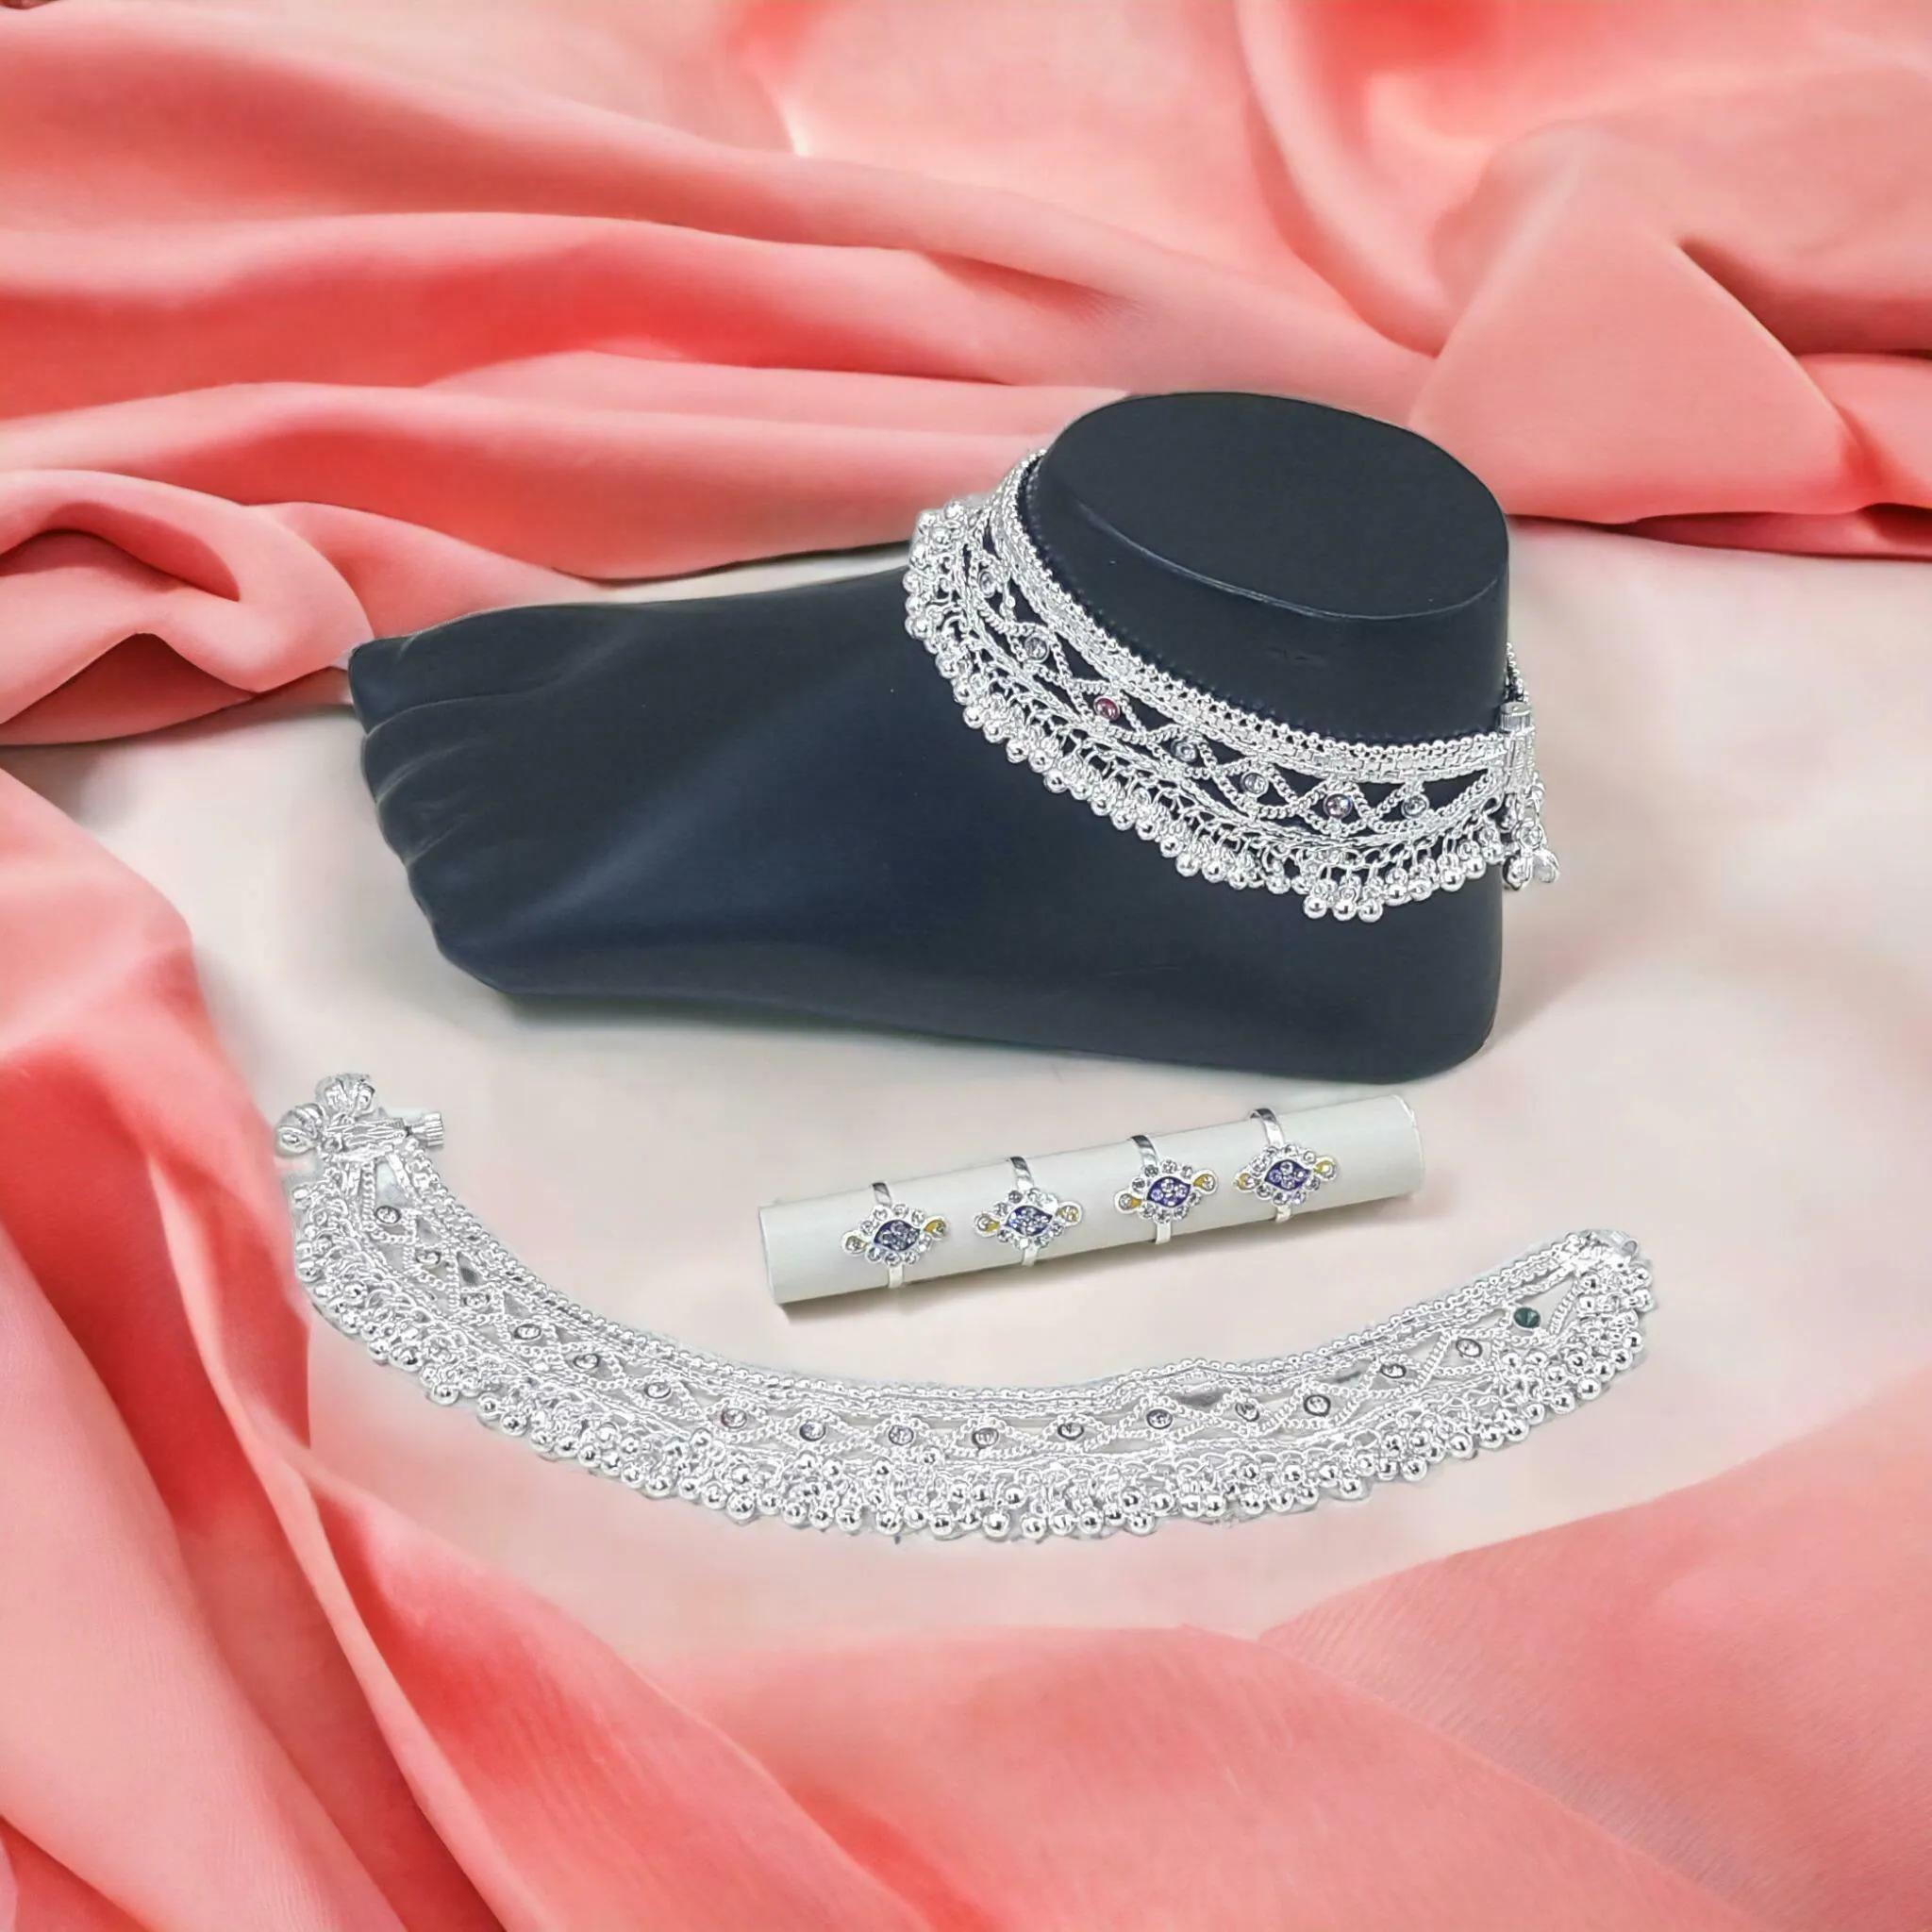
BR Ornaments Allure Glittering Women Anklets & Toe Rings Alloy Anklet (Pack of 2)
Type: Anklet
Brand: BR Ornaments
Price: Rs. 359
 This silver anklet looks good with all indian outfitsor traditional outfits suitable girls and women of all ages. grab this pair of anklets, you will feel stylish ankle and shining silver anklet will make beautiful, you must buy the sns traders anklets you will never go wrong with the latest design, fancy anklets in silver jewellery.